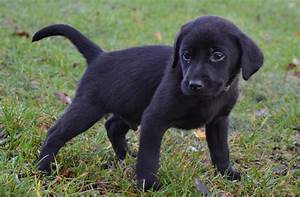
Label: dog